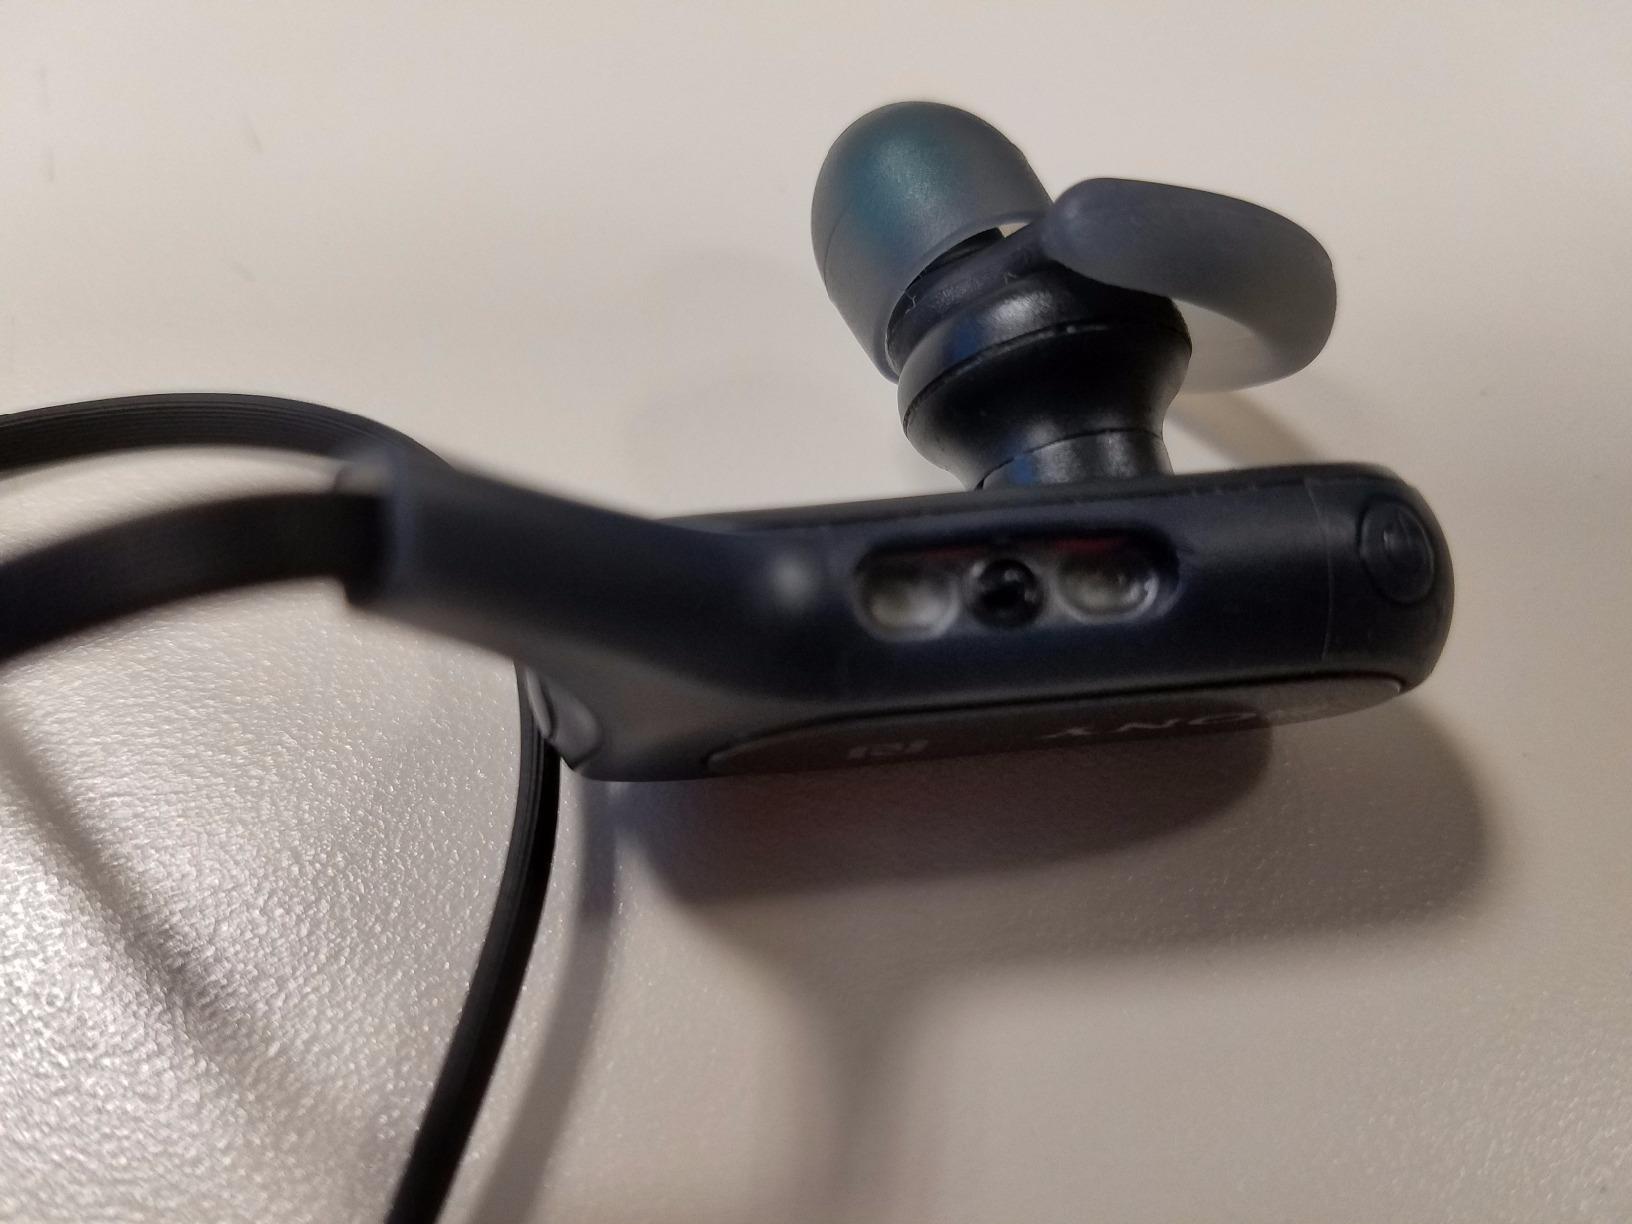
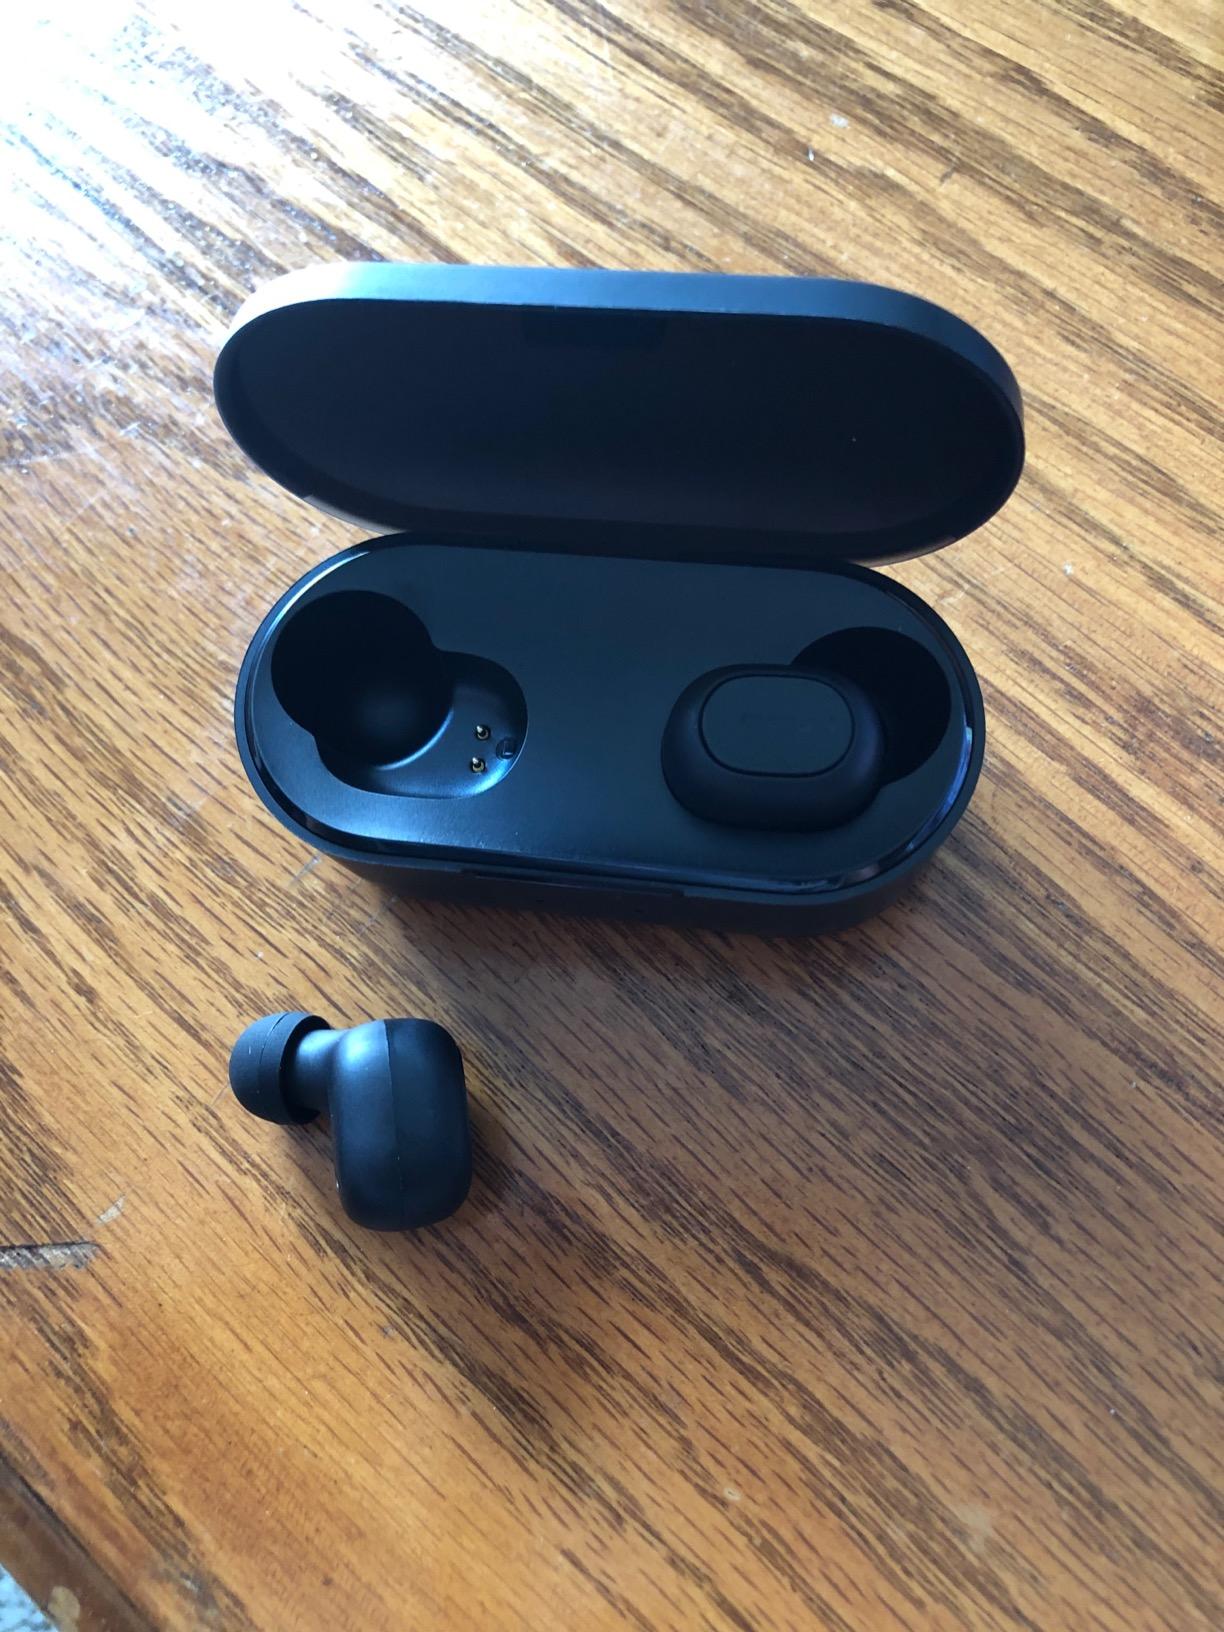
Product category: earbuds
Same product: no